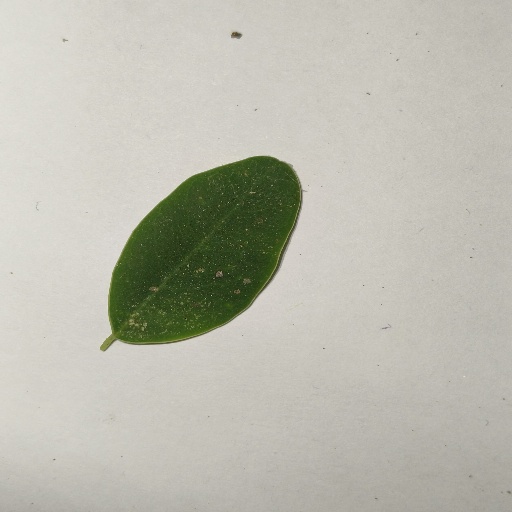
Species: Sojina
Leaf condition: Healthy Leaf